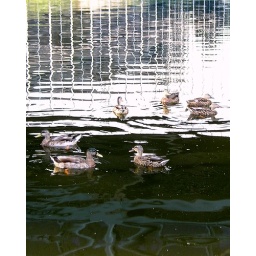
the retention pond next to my office - the building is reflected in the water